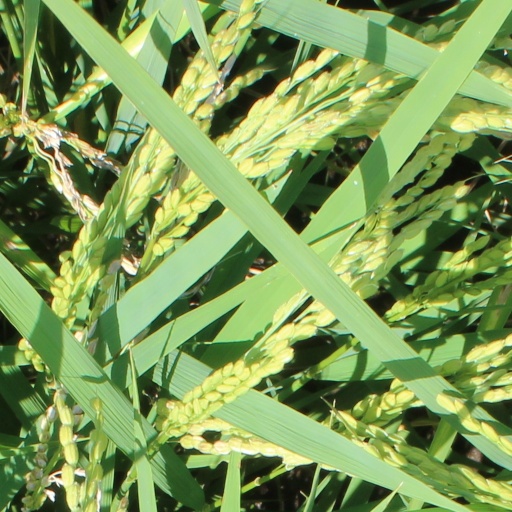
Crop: rice